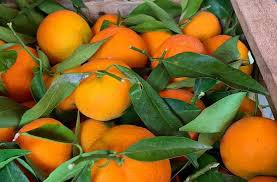
Label: Orange